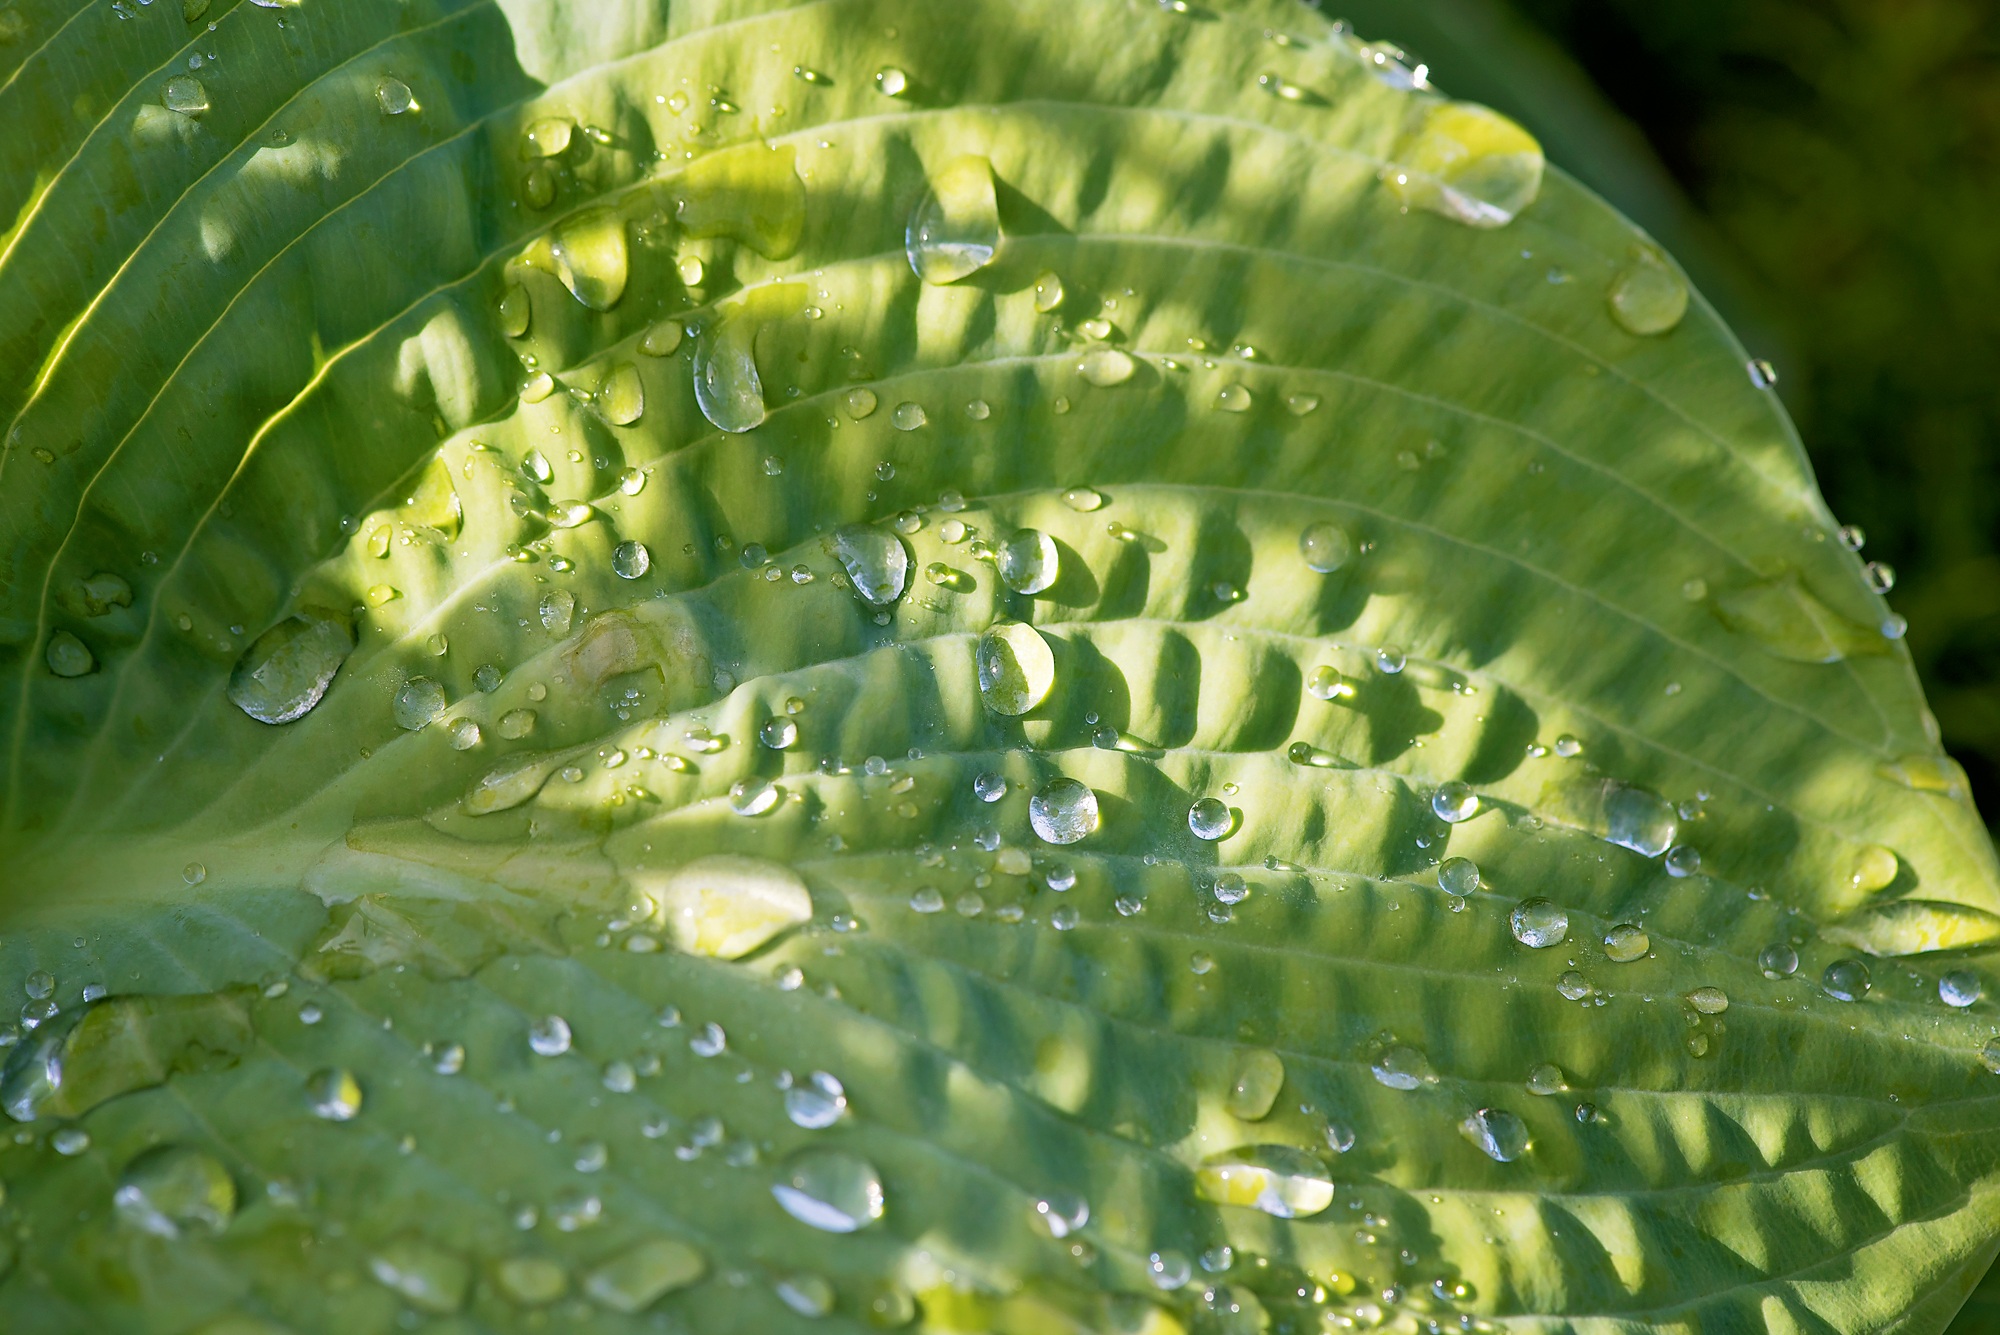
tree, water, nature, drop, dew, plant, photography, leaf, flower, raindrop, green, produce, macro, botany, garden, close, flora, drip, close up, drop of water, light and shadow, macro photography, plant stem, arecales